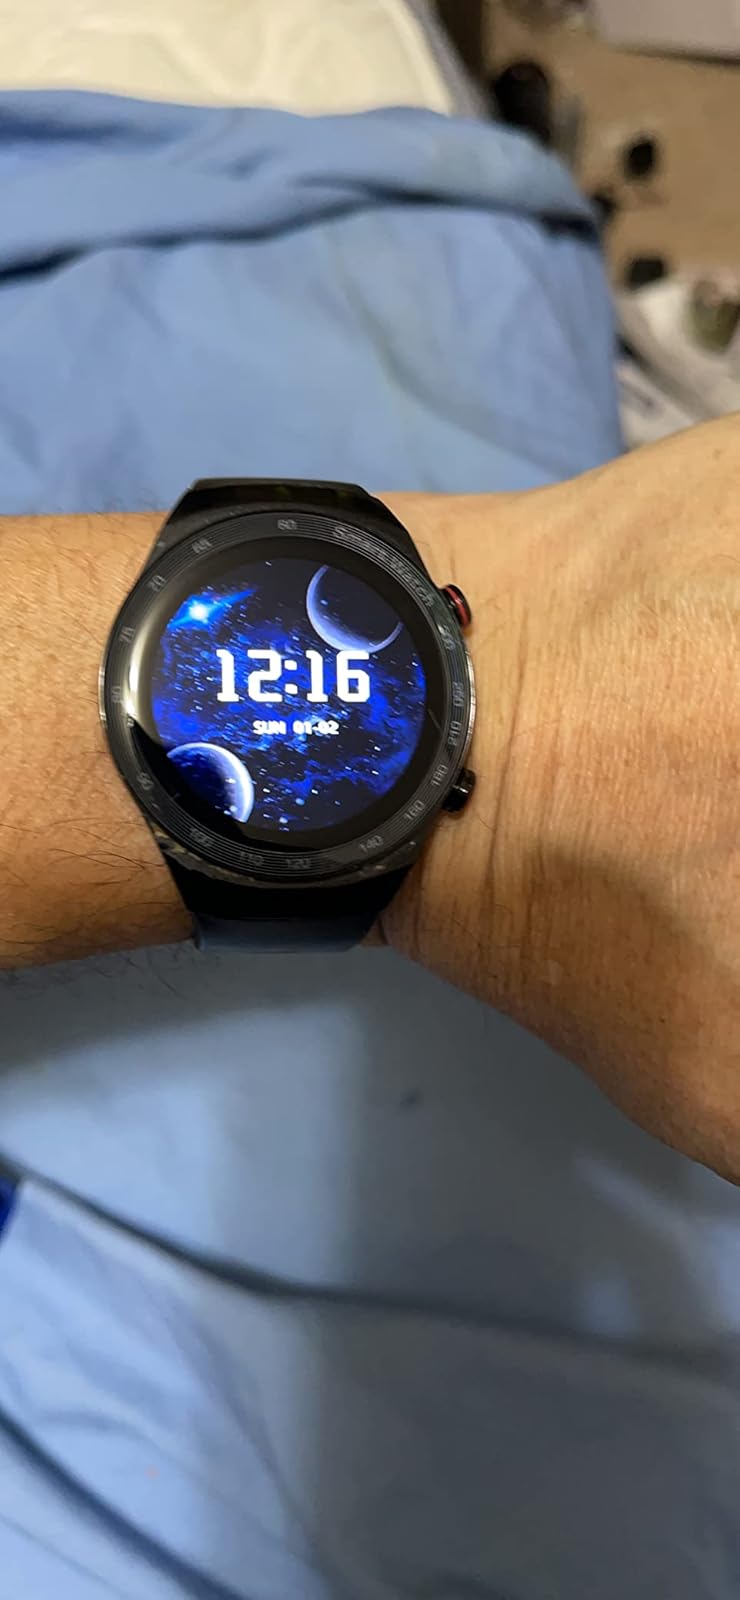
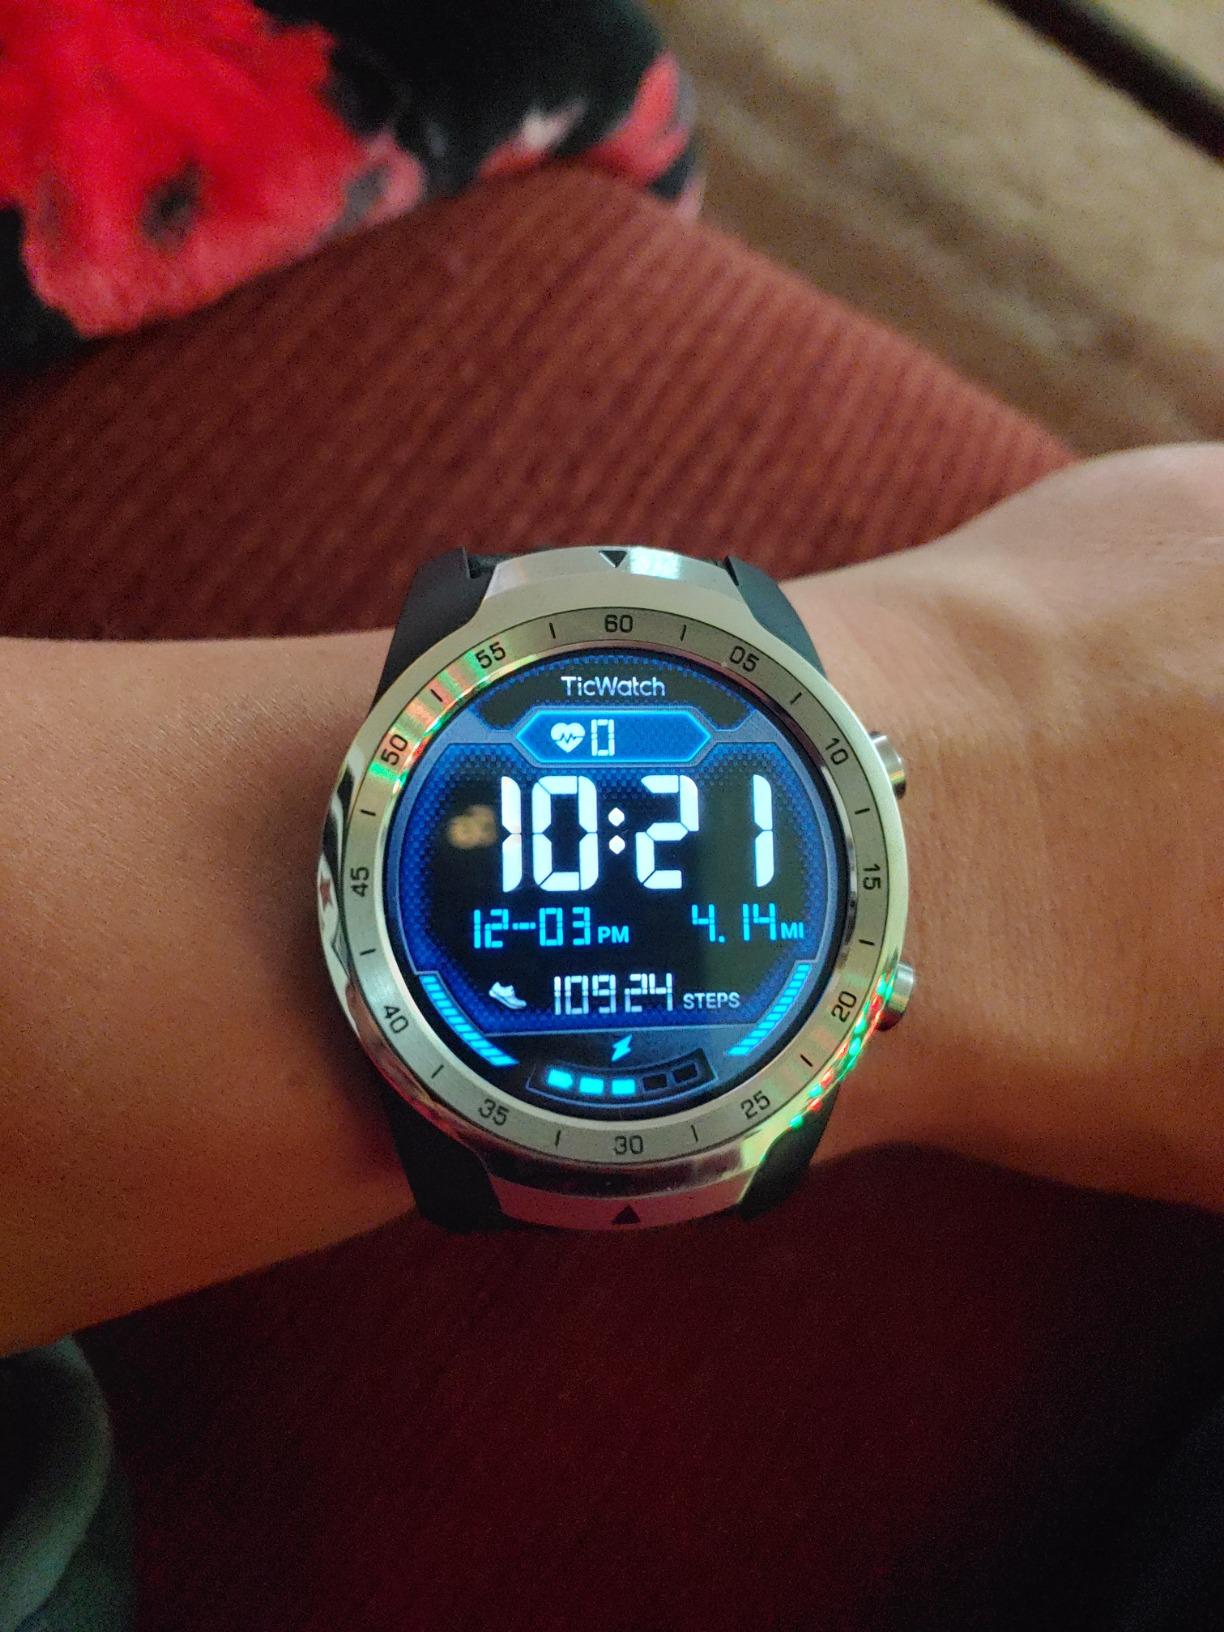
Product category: smartwatch
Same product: no